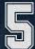
Number: 5